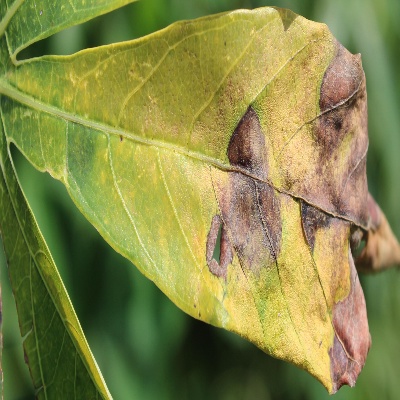
Crop: Cassava
Condition: bacterial blight